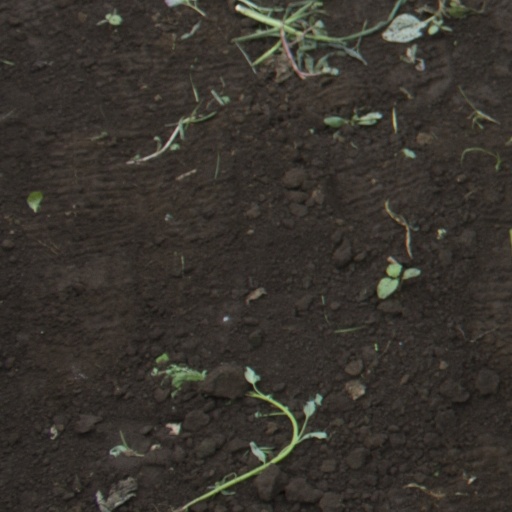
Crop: soybean